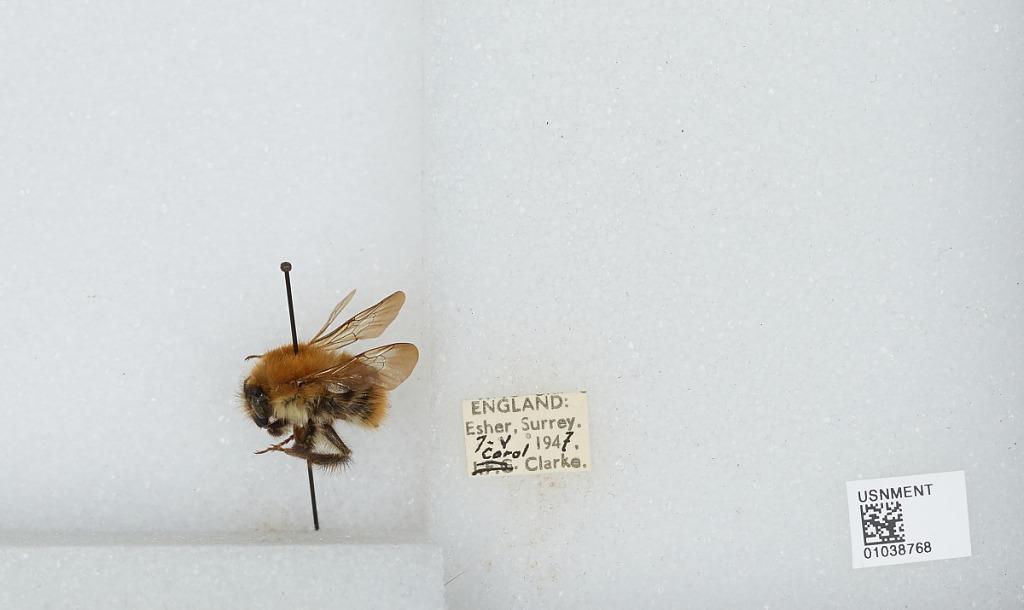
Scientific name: Bombus (Thoracobombus) pascuorum (Scopoli)
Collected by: C. Clarke
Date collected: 1947-5-7
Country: United Kingdom
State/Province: England
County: Surrey
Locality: Esher
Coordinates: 51.3691, -0.365